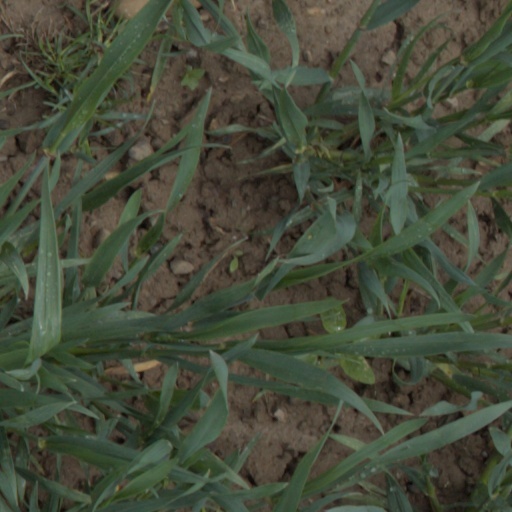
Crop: wheat